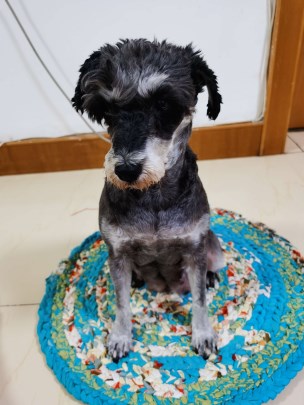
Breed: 2342-n000102-miniature_schnauzer